Antal Berkes

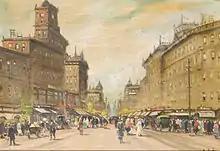
Antal Berkes Foutca

His paintings were showcased at the Ottó Herman Museum in the exhibition entitled ""Paris through the eyes of a Hungarian"". The display was organized by the RadaR - European Contemporary Art Association. The exhibition was accompanied by the Miskolc Opera Festival entitled "Bartok + Paris 2007".